Fenwick (department store)

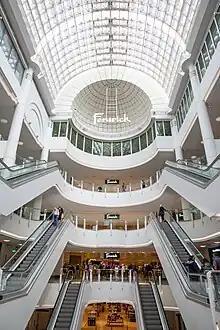
Fenwick Kingston

The last two remaining members of the Fenwick family on the company's board stepped down in October 2017.